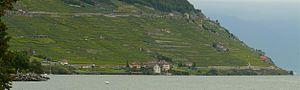
La culture de la Suisse est l'ensemble des signes distinctifs qui caractérisent la société suisse. Elle englobe les traditions, les croyances, le patrimoine commun, les langues, la politique culturelle suisse, les moyens d'encouragement et de diffusion de la culture, les manifestations et lieux de culture ainsi que les arts pratiqués en Suisse ou par des Suisses.